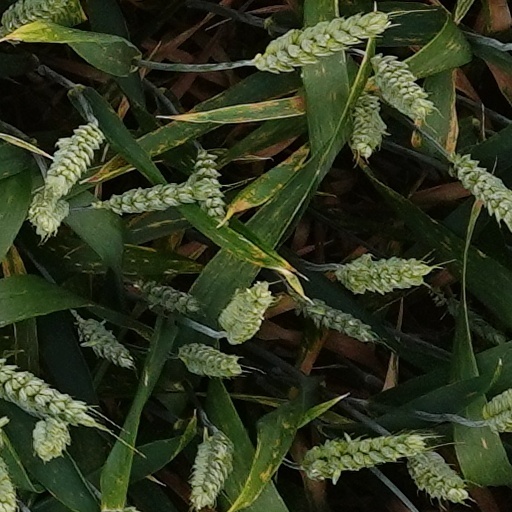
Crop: wheat